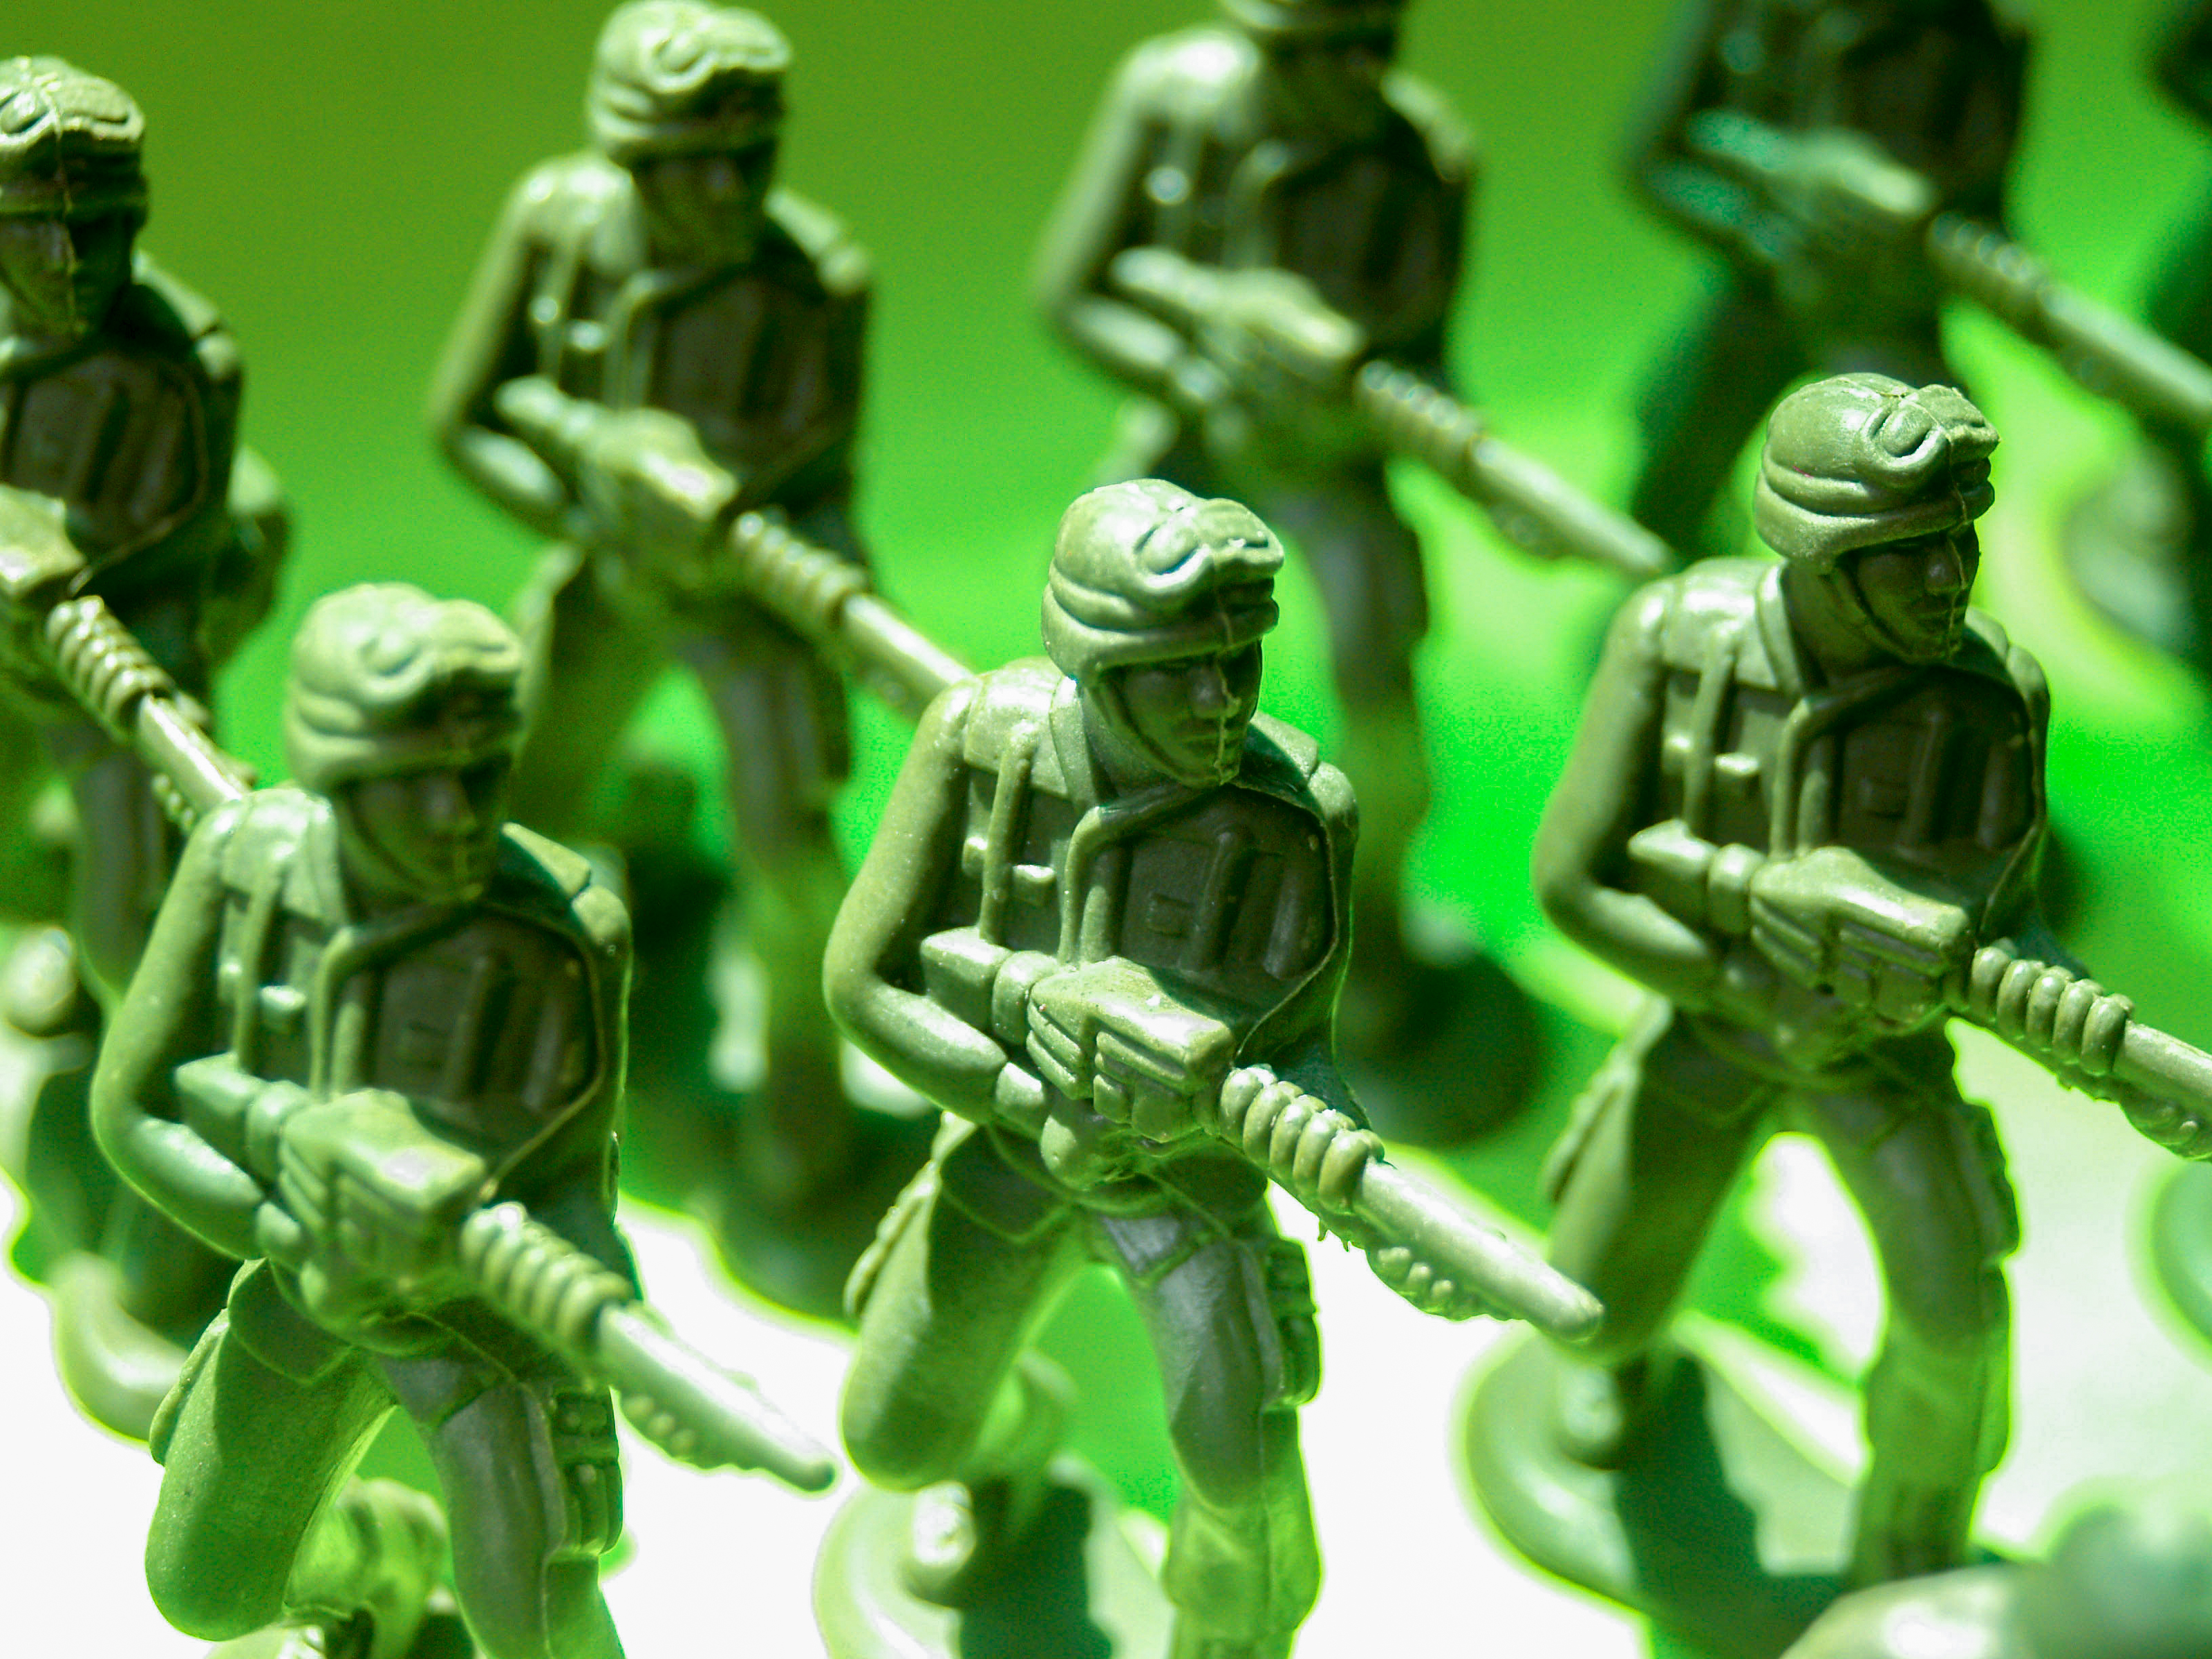
war, plastic, small, army, green, toy, weapon, military, gun, soldier, combat, tiny, isolated, object, model, troop, miniature, white, figurine, commando, play, man, figure, battle, attack, background, enemy, action, warfare, childhood, army men, military organization, action figure, grass, infantry, squad, personal protective equipment